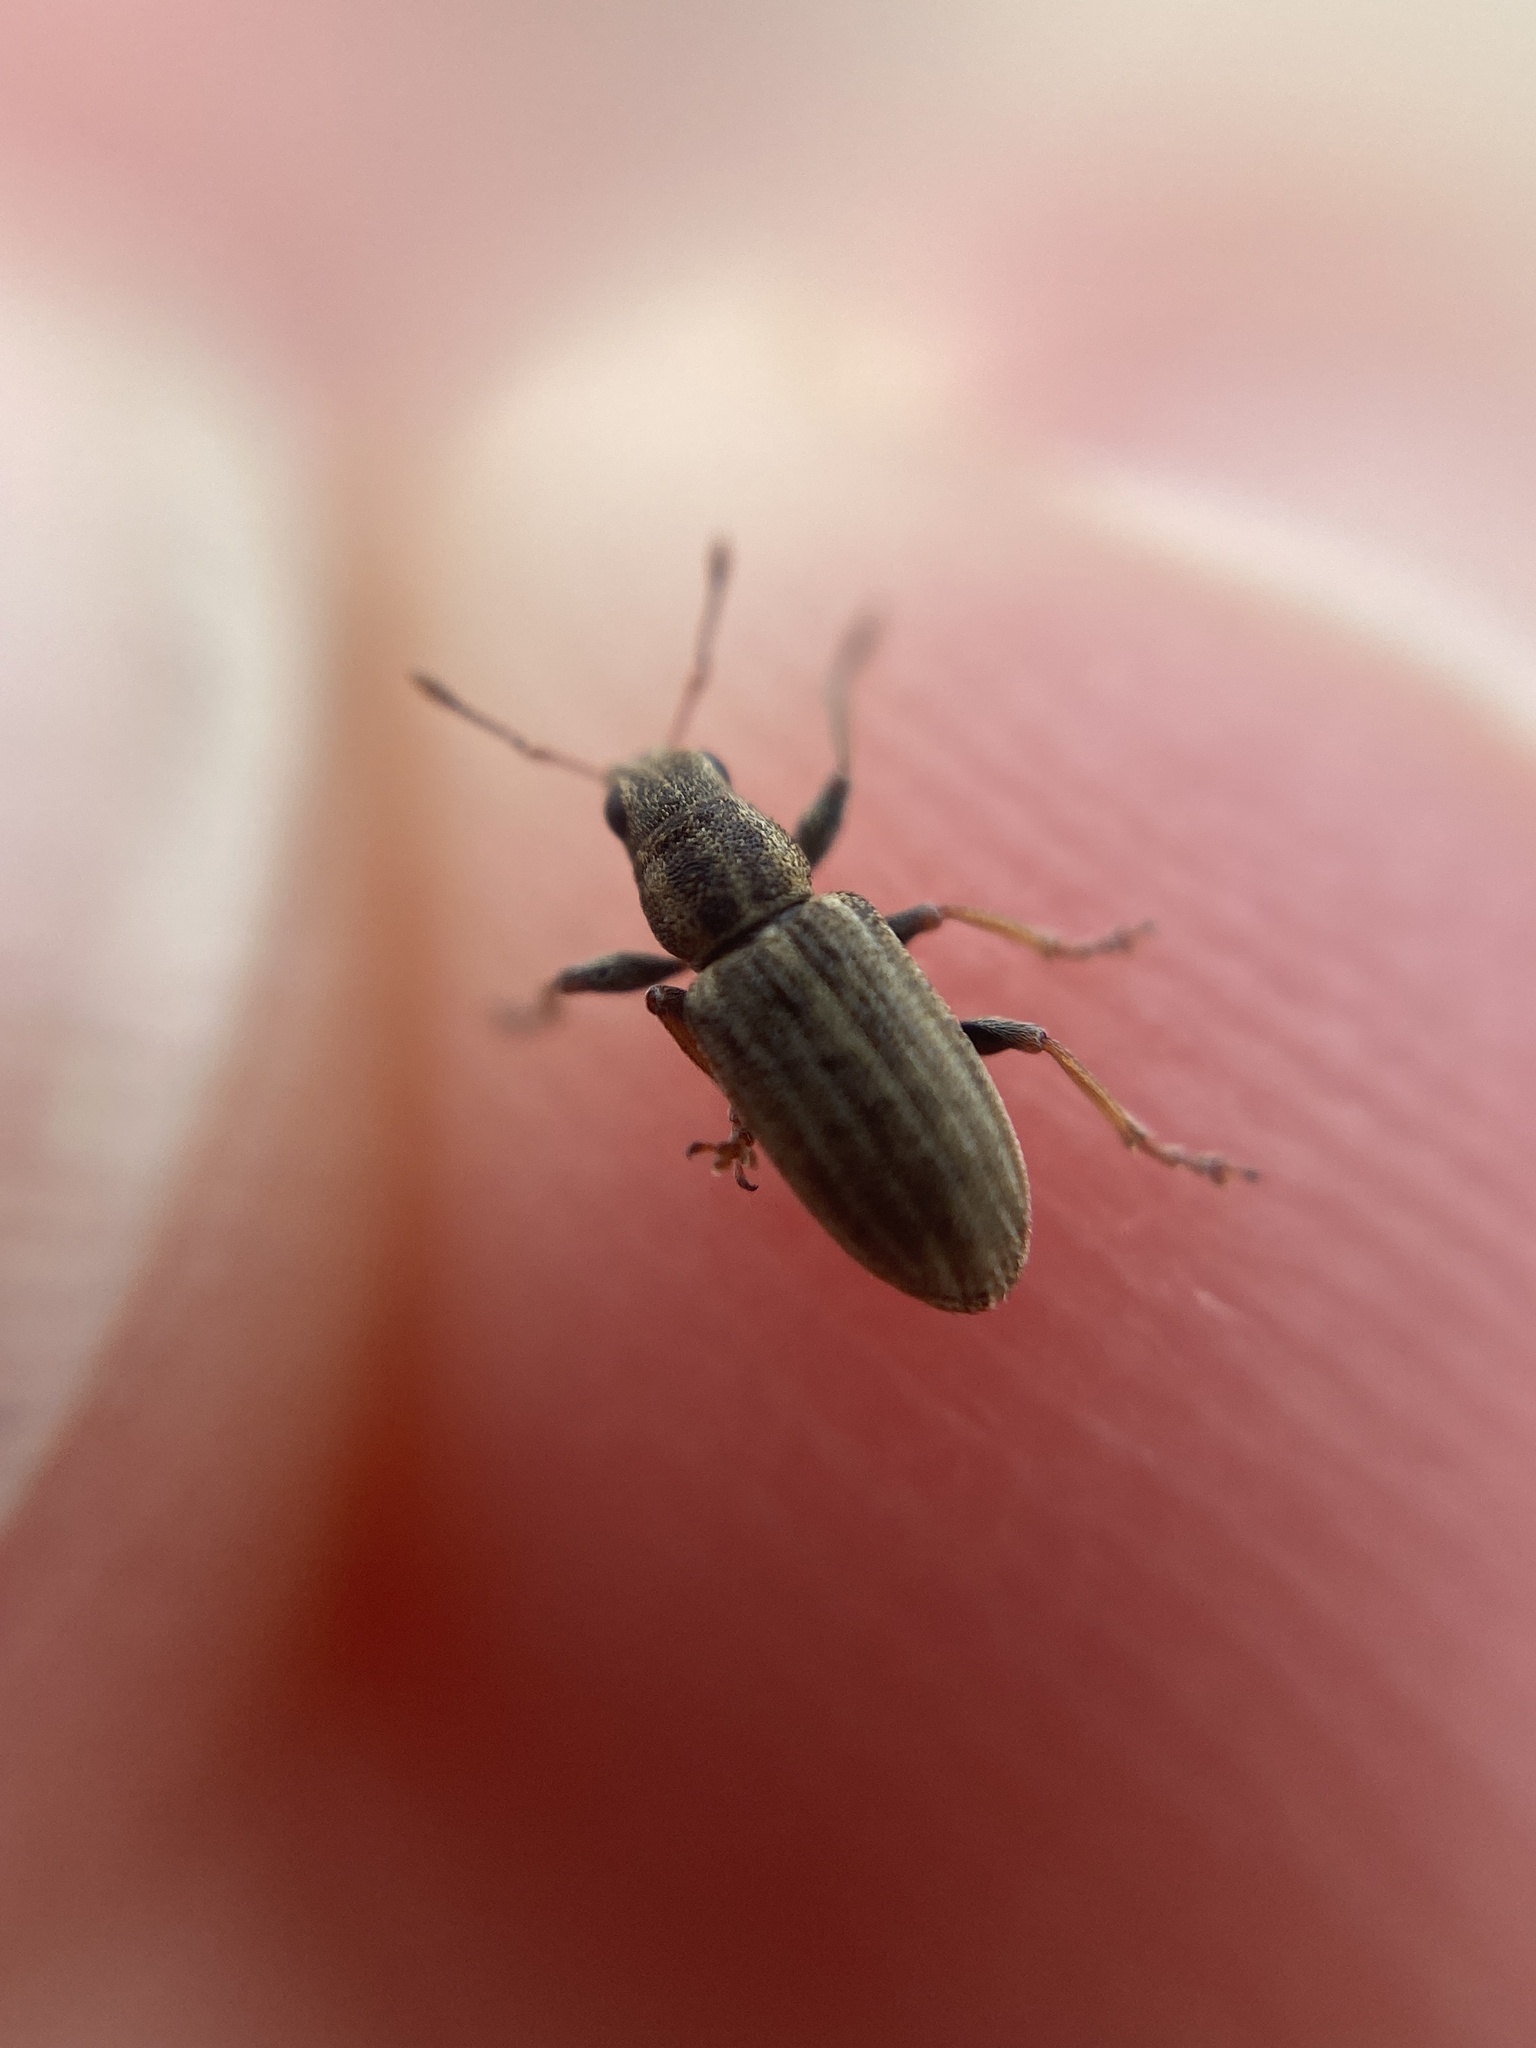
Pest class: pea_leaf_weevil